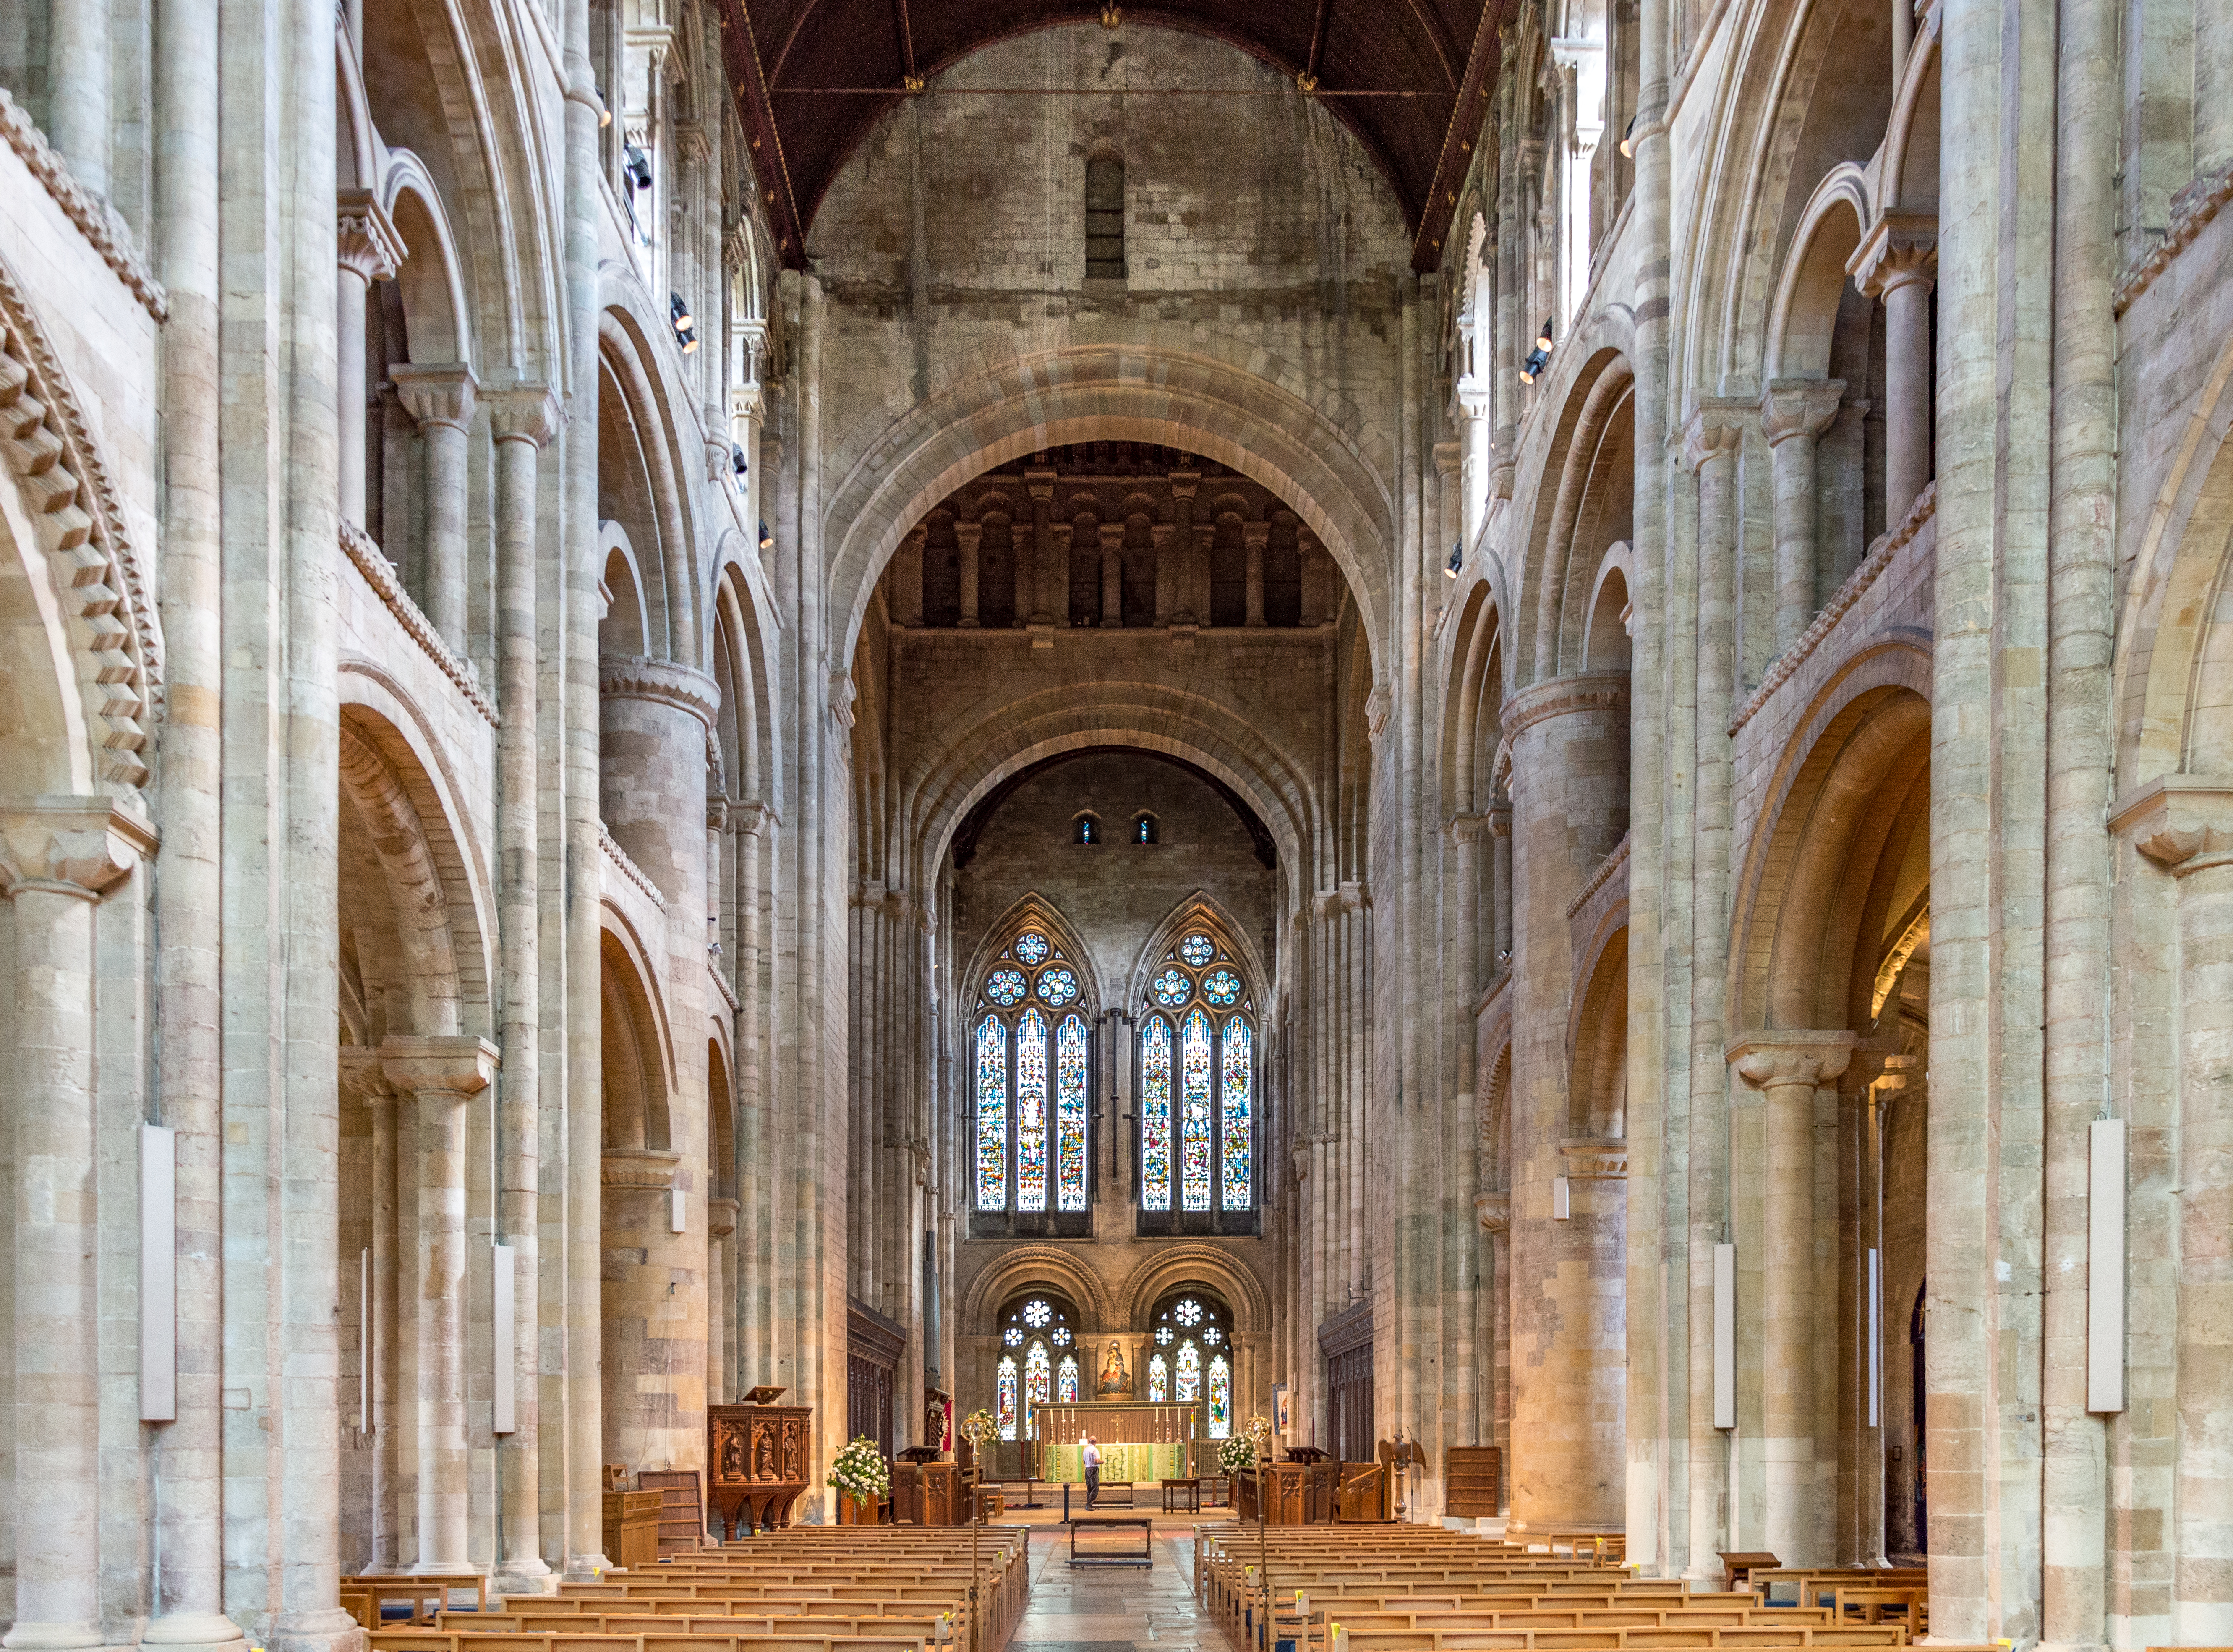
architecture, building, arch, facade, church, cathedral, chapel, nikon, place of worship, baptistery, monastery, symmetry, synagogue, abbey, basilica, bells, hampshire, norman, romsey, gothic architecture, byzantine architecture